Khamti language

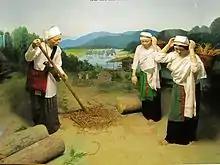
Diorama and wax figures of Khamti people in Jawaharlal Nehru Museum, Itanagar.

The Khamti language is a Southwestern Tai language spoken in Myanmar and India by the Khamti people. It is closely related to, and sometimes considered a dialect of, Shan.